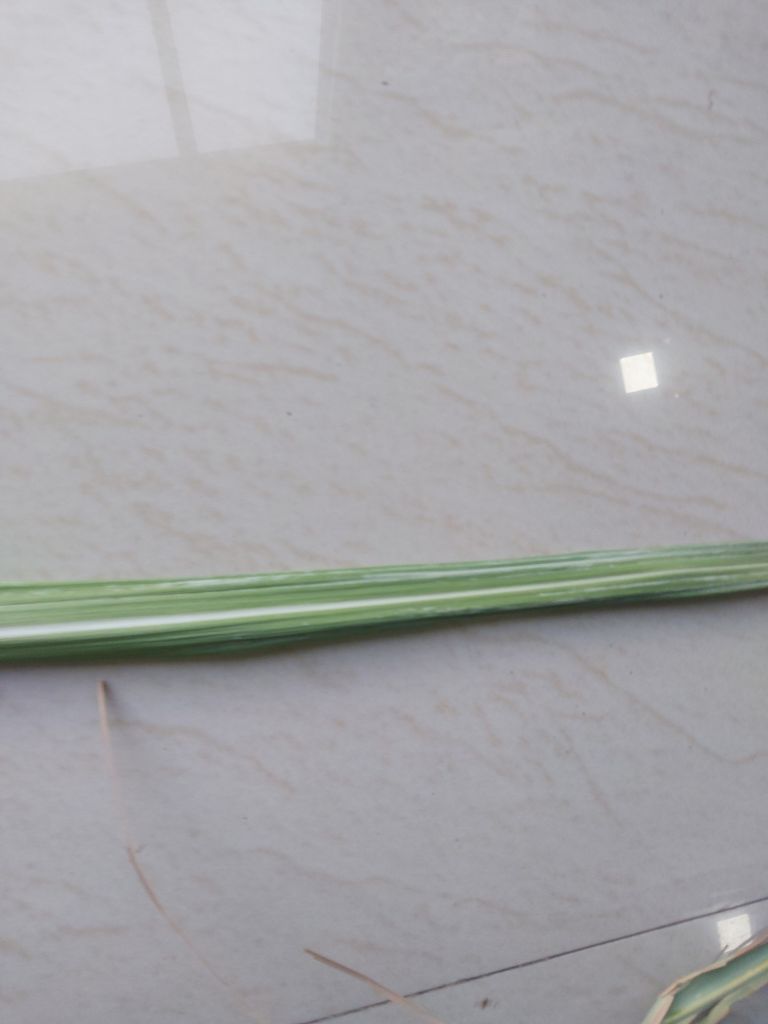
Label: Viral Disease